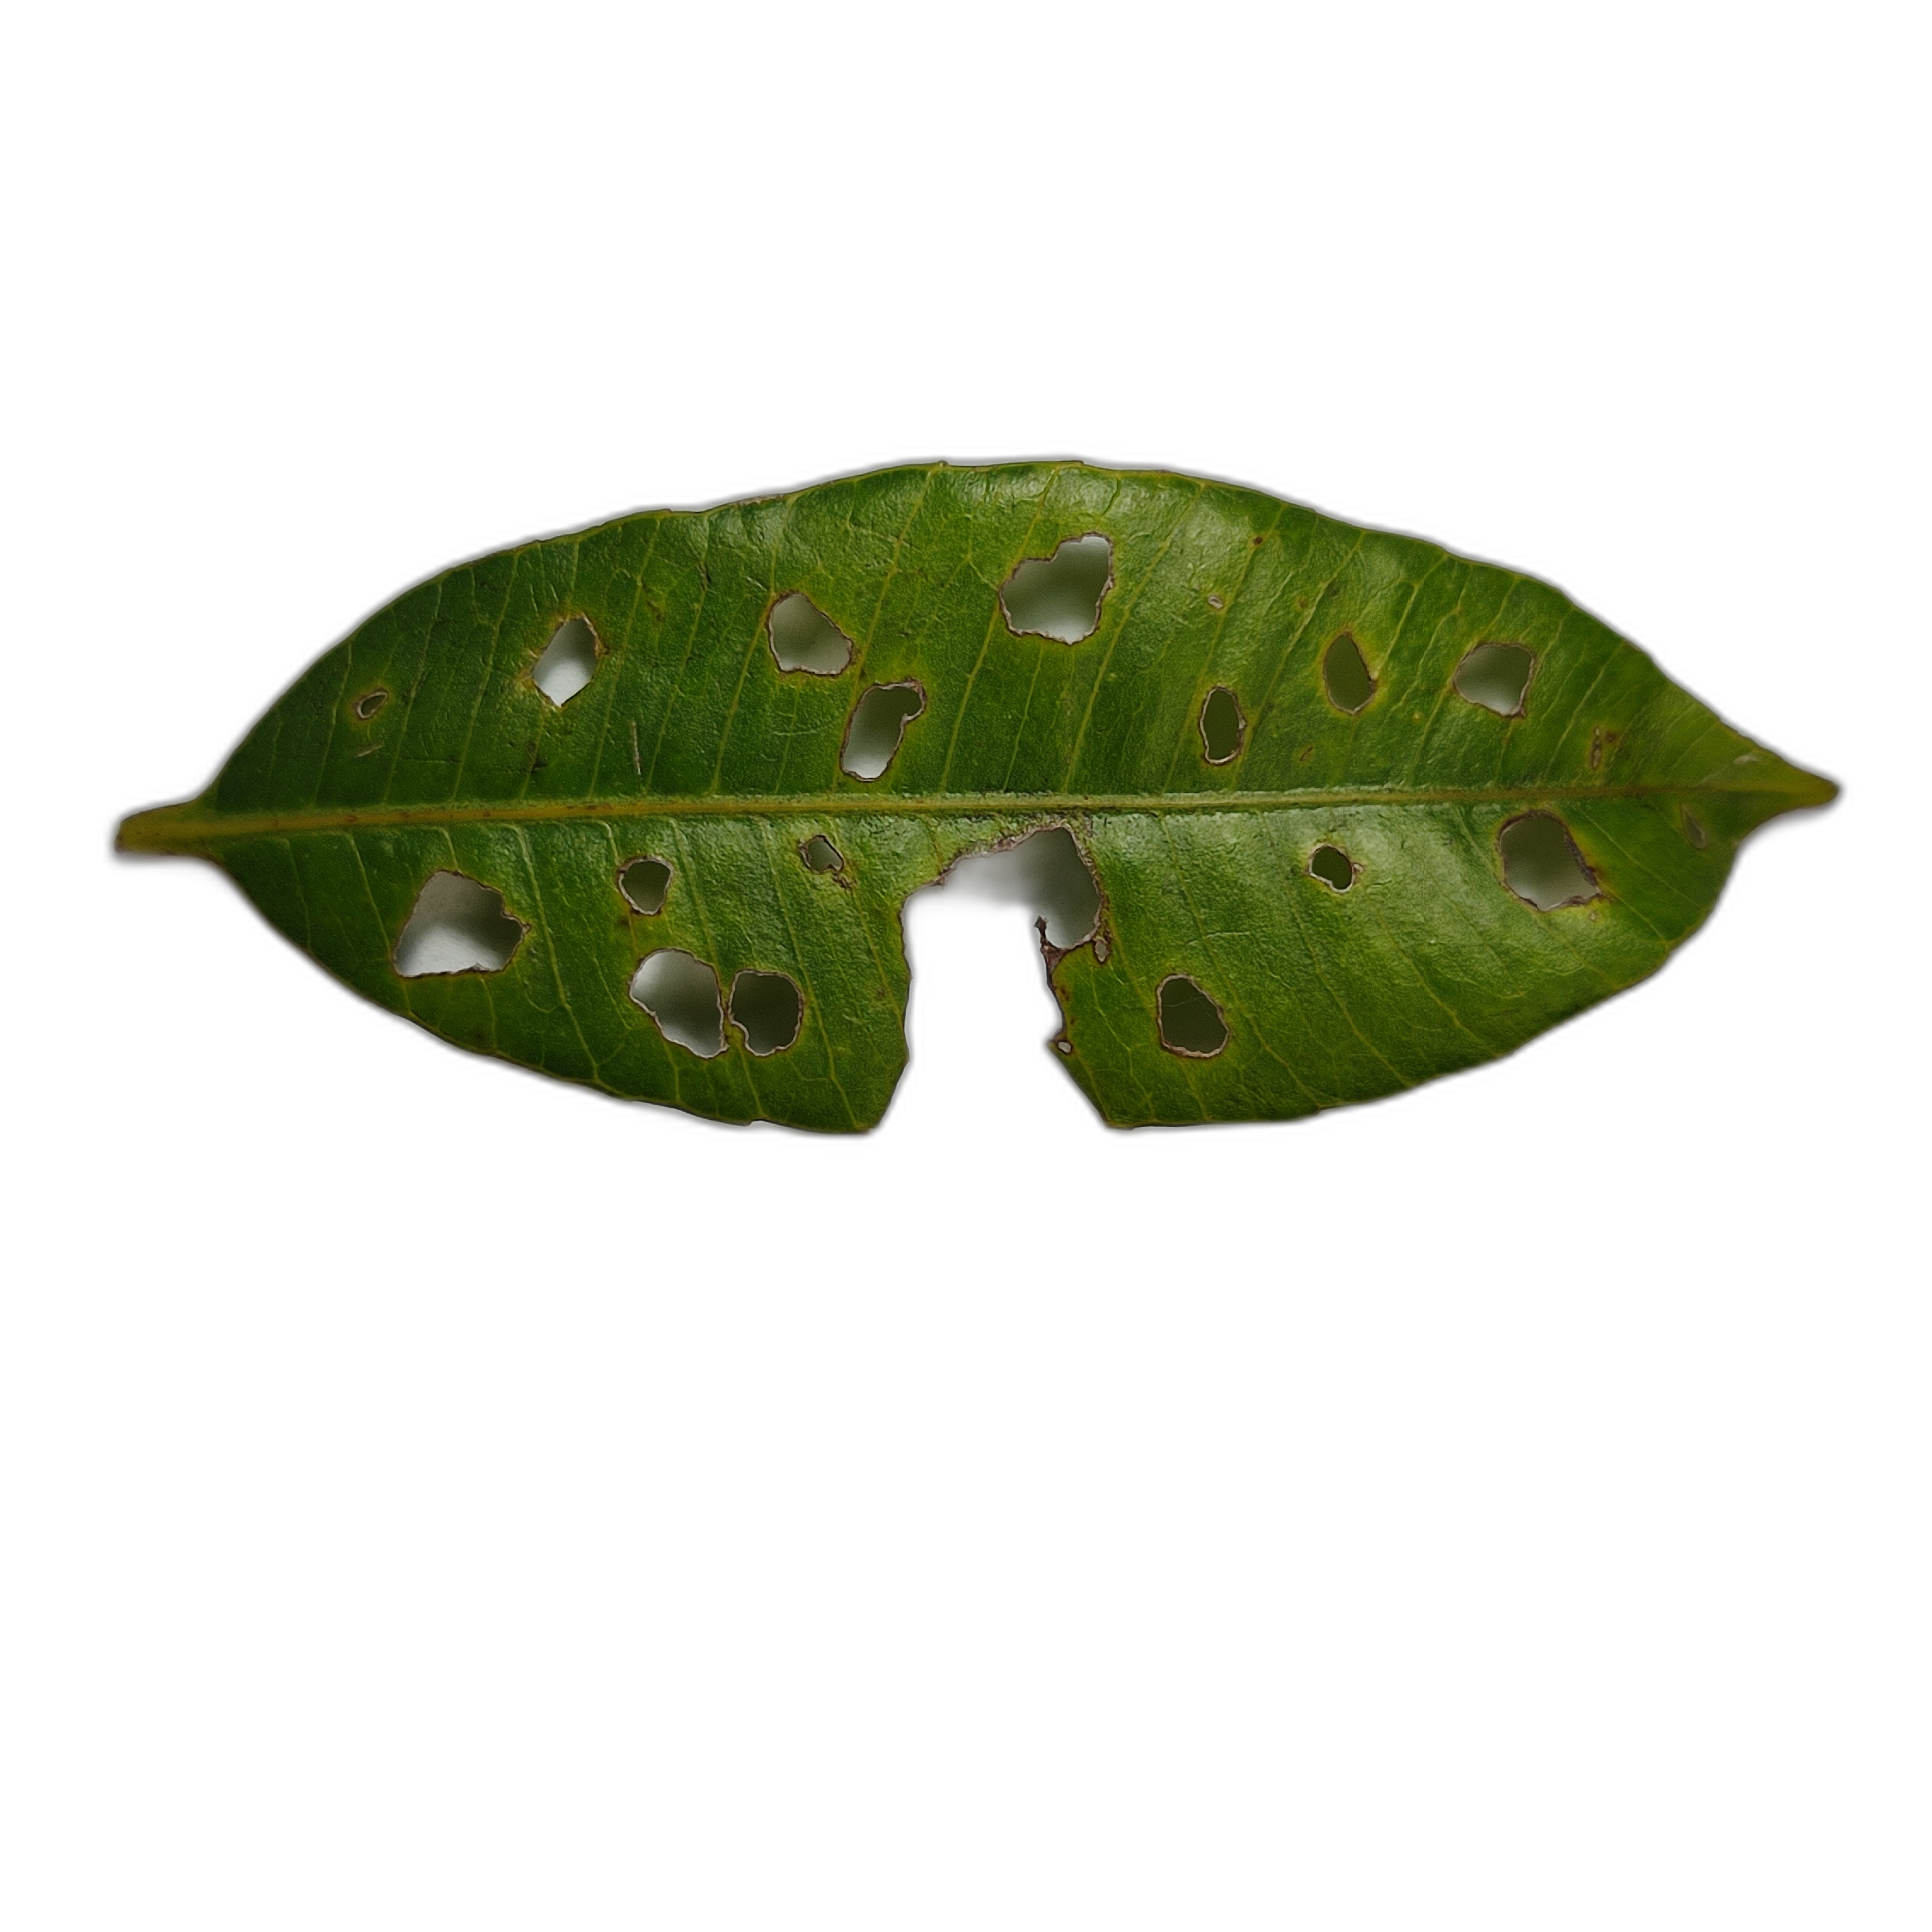
Label: not_healthy